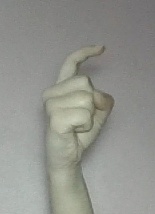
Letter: ra